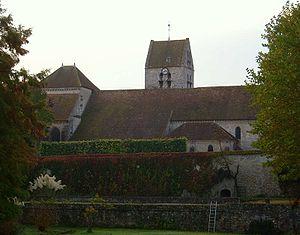
Eglise Saint-Pierre d'Avon